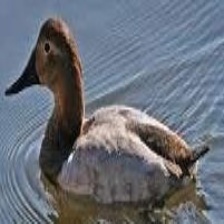
Species: CANVASBACK
Scientific name: AYTHYA VALISINERIA
ImageNet parent category: drake